Family Group (Moore)

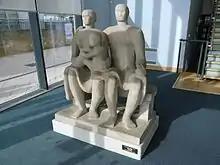
"Harlow Family Group", 1954, LH 364

Family Group (LH 269) is a sculpture by Henry Moore. It was his first large-scale bronze sculpture, and his first large bronze with multiple castings. Made for Barclay School in Stevenage, it evolved from drawings in the 1930s, through a series of models to bronze castings in 1950–51. It also one of the last important sculptures that Moore developed from preliminary drawings: in future, he worked mainly from found objects, maquettes and models.